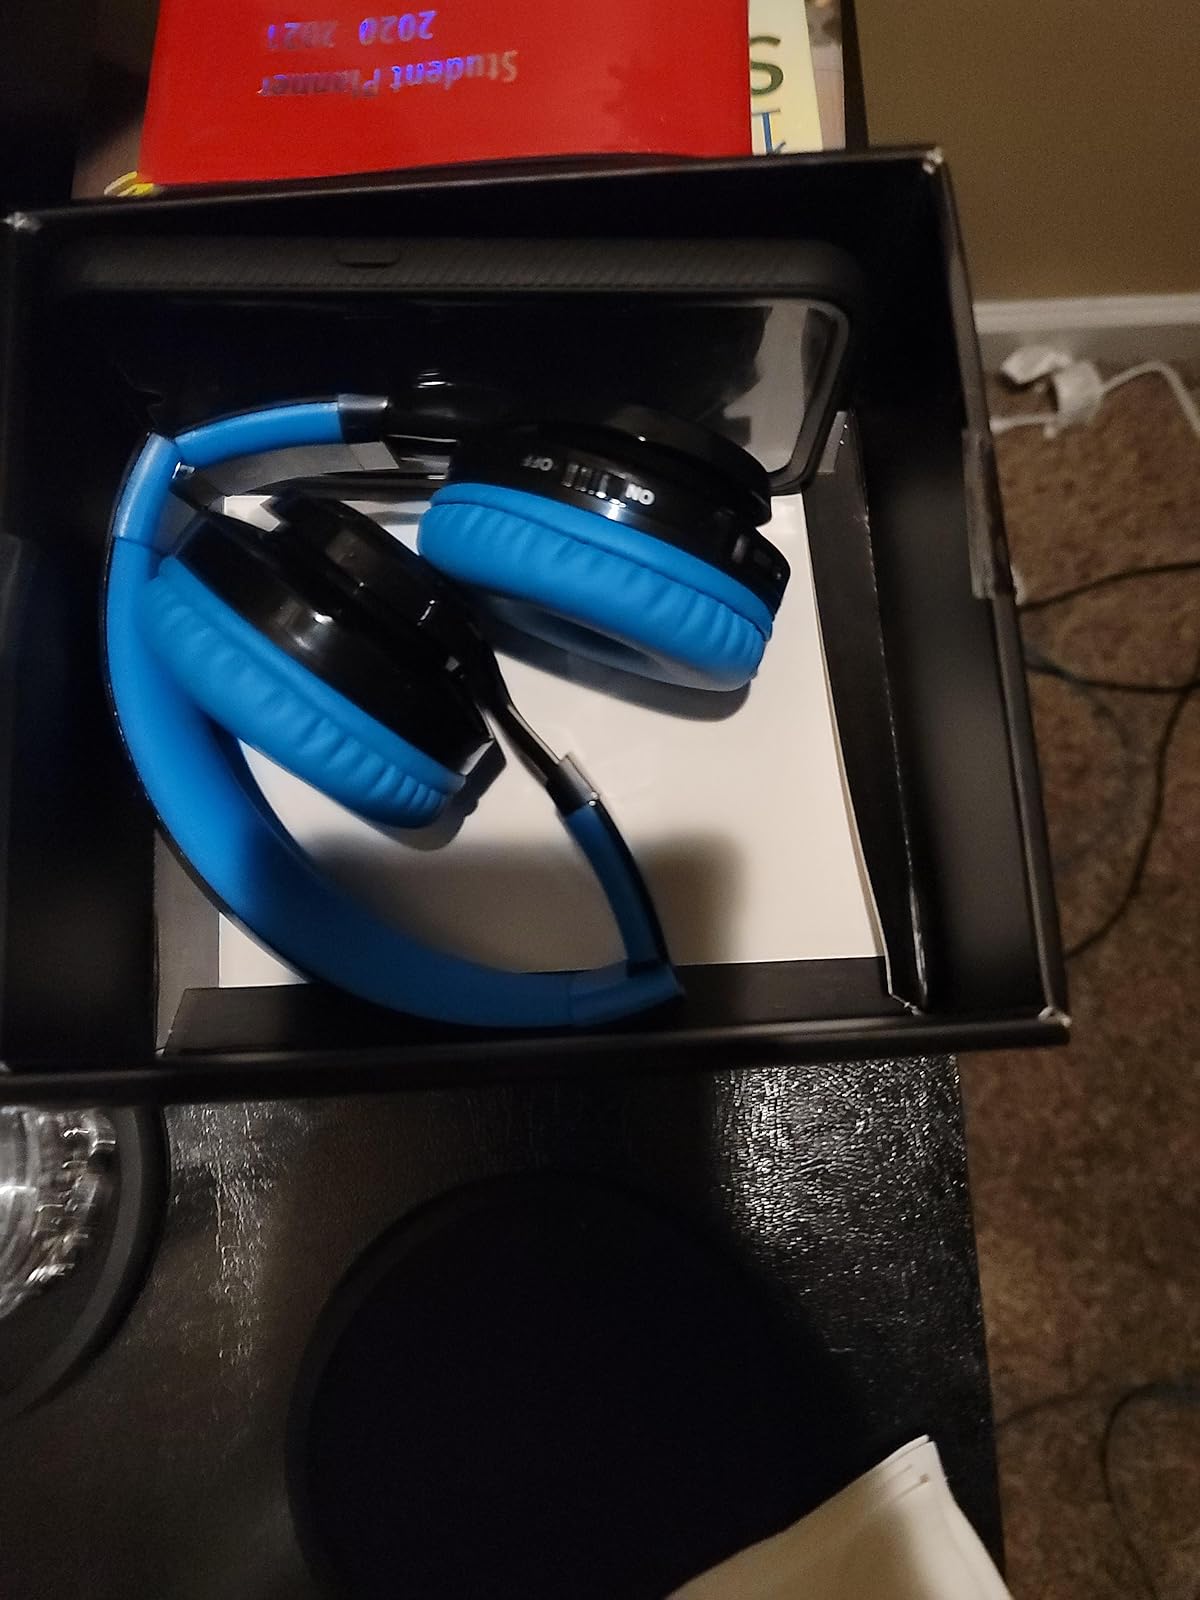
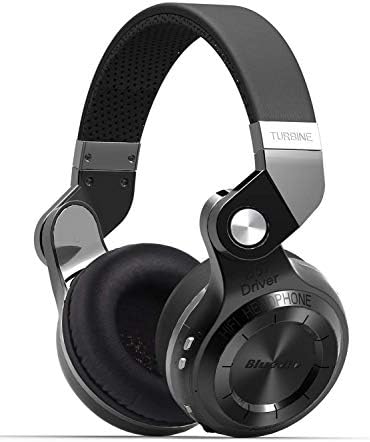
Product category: headphones
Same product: no